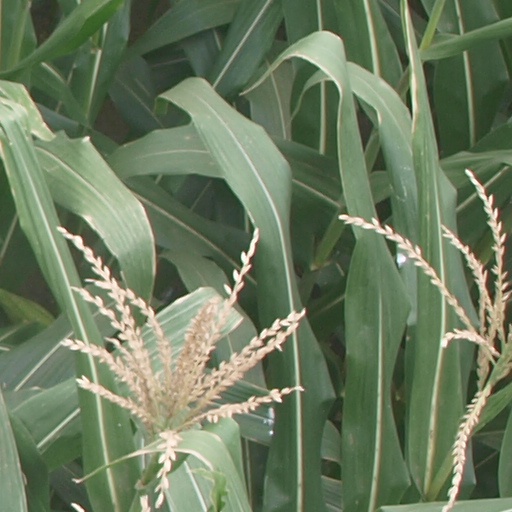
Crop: maize; corn